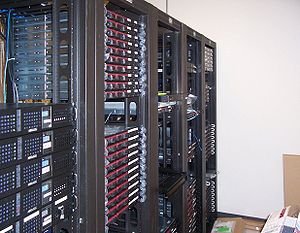
Server
Wikipedia-servere i Florida, USA
En server er en computer, som deler sine ressourcer såsom periferiudstyr og filer med andre computere, kaldet klienter, på et datanet. Det er muligt for en computer at være klient og server samtidig. Desuden kan det være et program, som modtager forespørgsler fra andre programmer og sender et svar tilbage.